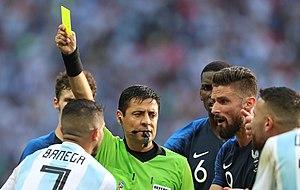
Alireza Faghani est un arbitre iranien de football né le 21 mars 1978. Il officie depuis 2007 et est international depuis 2008.